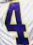
Number: 4